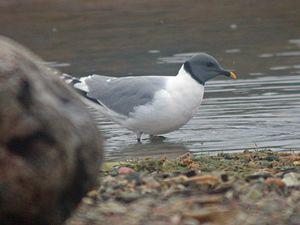
Mouette [mwεt] est un nom vernaculaire ambigu en français. On nomme mouettes les oiseaux de plusieurs genres de la sous-famille des Larinae et de la tribu des Larini, qui comprend aussi les goélands : certains usages préfèrent utiliser le terme « mouettes » pour les petits représentants de la tribu des Larini, le terme « goéland » étant alors réservé aux espèces de plus grande taille du genre Larus.